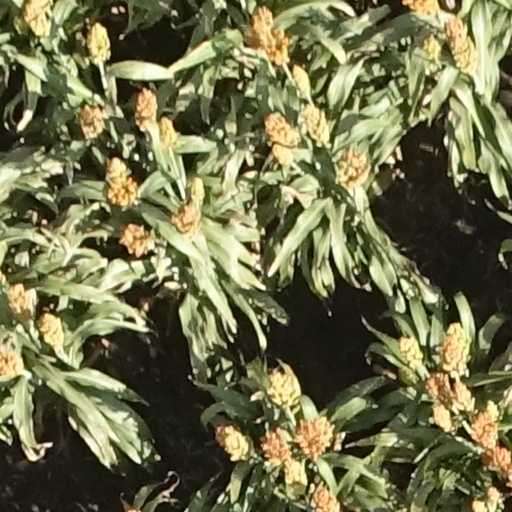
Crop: sorghum